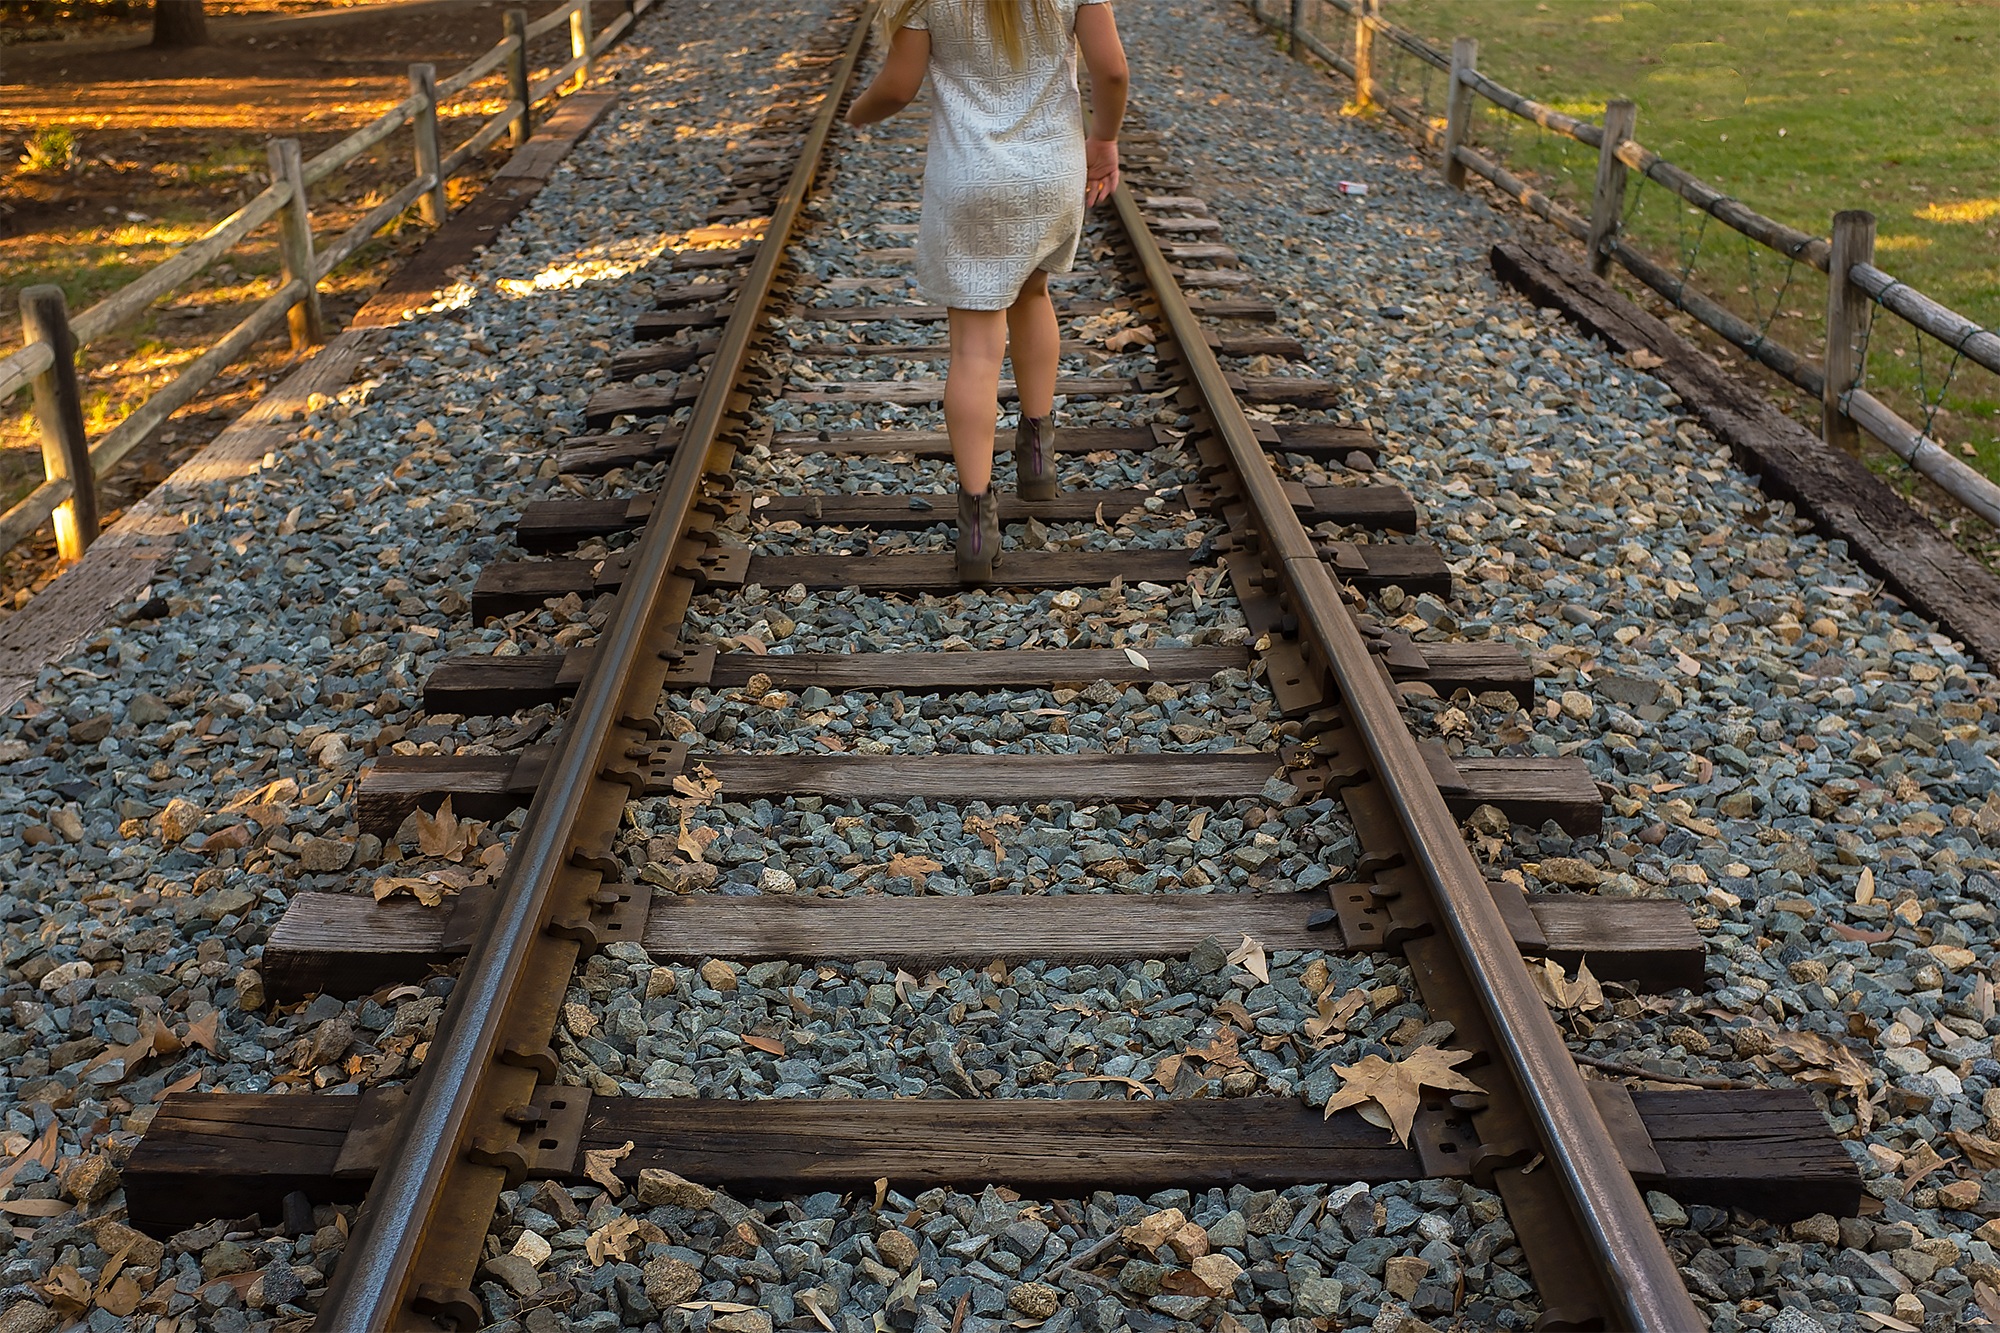
track, railroad, run, female, transport, vehicle, rail transport, rolling stock